Ivanhoe, Victoria

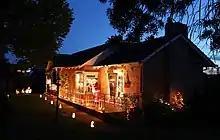
The Boulevard Christmas Lights.

The homestead "Chelsworth" was built in 1860 and was an early farming property. The origins of the property are traced to 1846 when Patrick Stevenson operated a local dairy farm. The house now forms part of the Ivanhoe golf course.